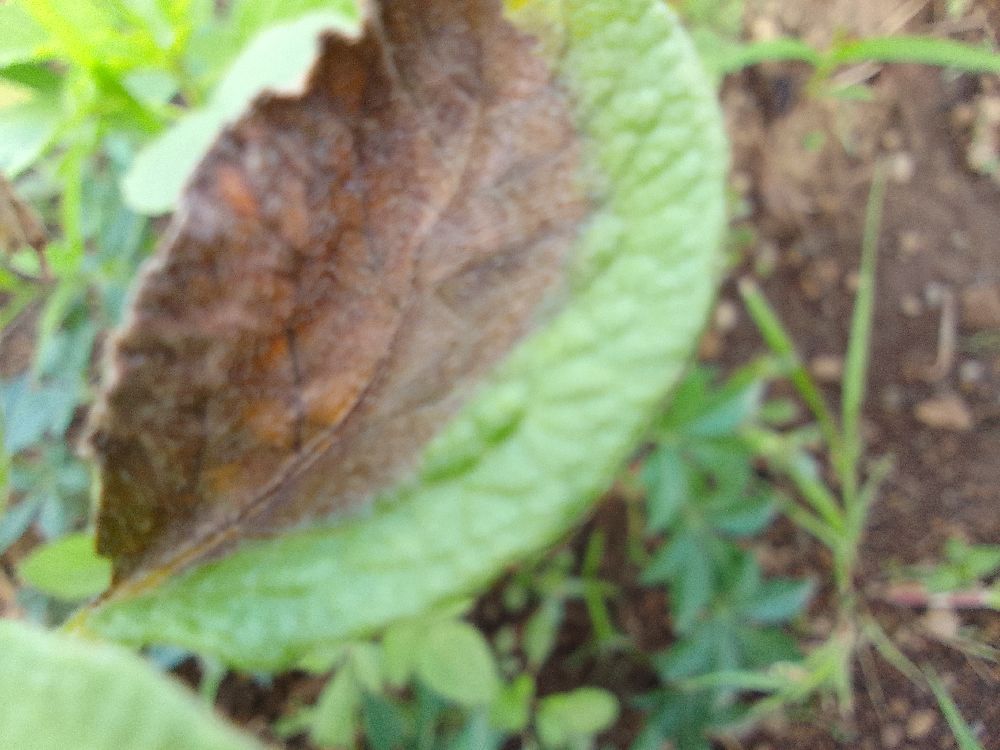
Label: Late blight